Ganseogogeori station

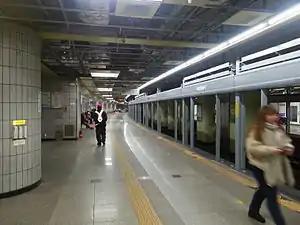

Ganseogogeori Station is a subway station on Line 1 of the Incheon Subway located at 239-3 Ganseok-dong, Jiha642, Gyeonginno, Namdong-gu, Incheon South Korea.